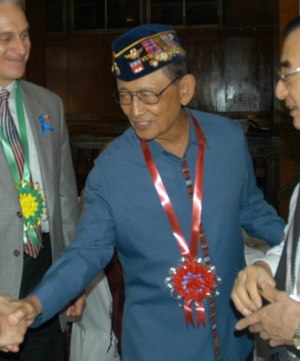
Fidel V. Ramos
Fidel V. Ramos
Fidel Valdez Ramos var den 12. præsident i Filippinerne. Han efterfulgte Corazon Aquino og ledede landet indtil 1998, hvor han blev efterfulgt af Joseph Estrada. Han var den første og eneste ikke-Romersk-katolske præsident.